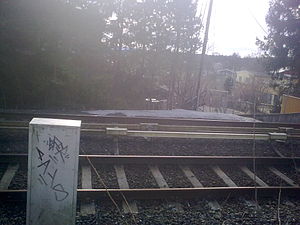
Nordberg Station
Nordberg Station.
Nordberg Station var en metrostation mellem Holstein og Østhorn på Sognsvannsbanen på T-banen i Oslo.